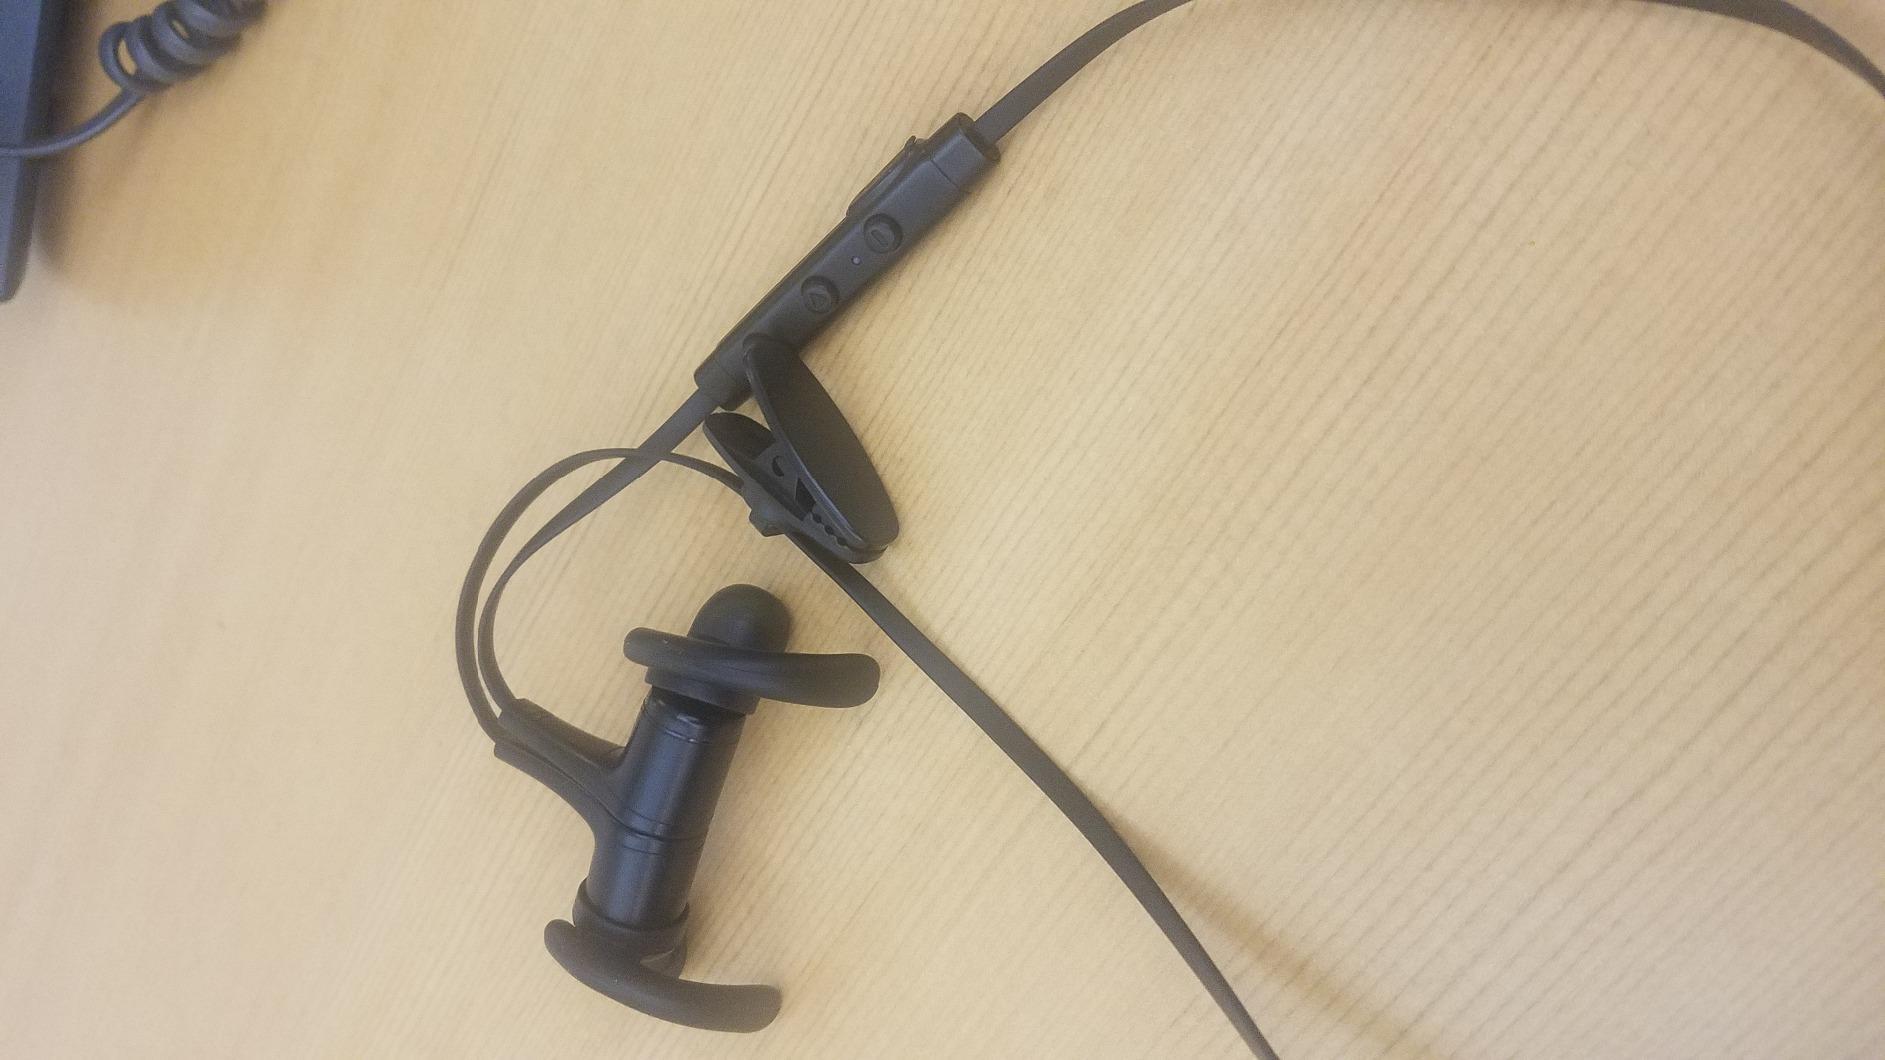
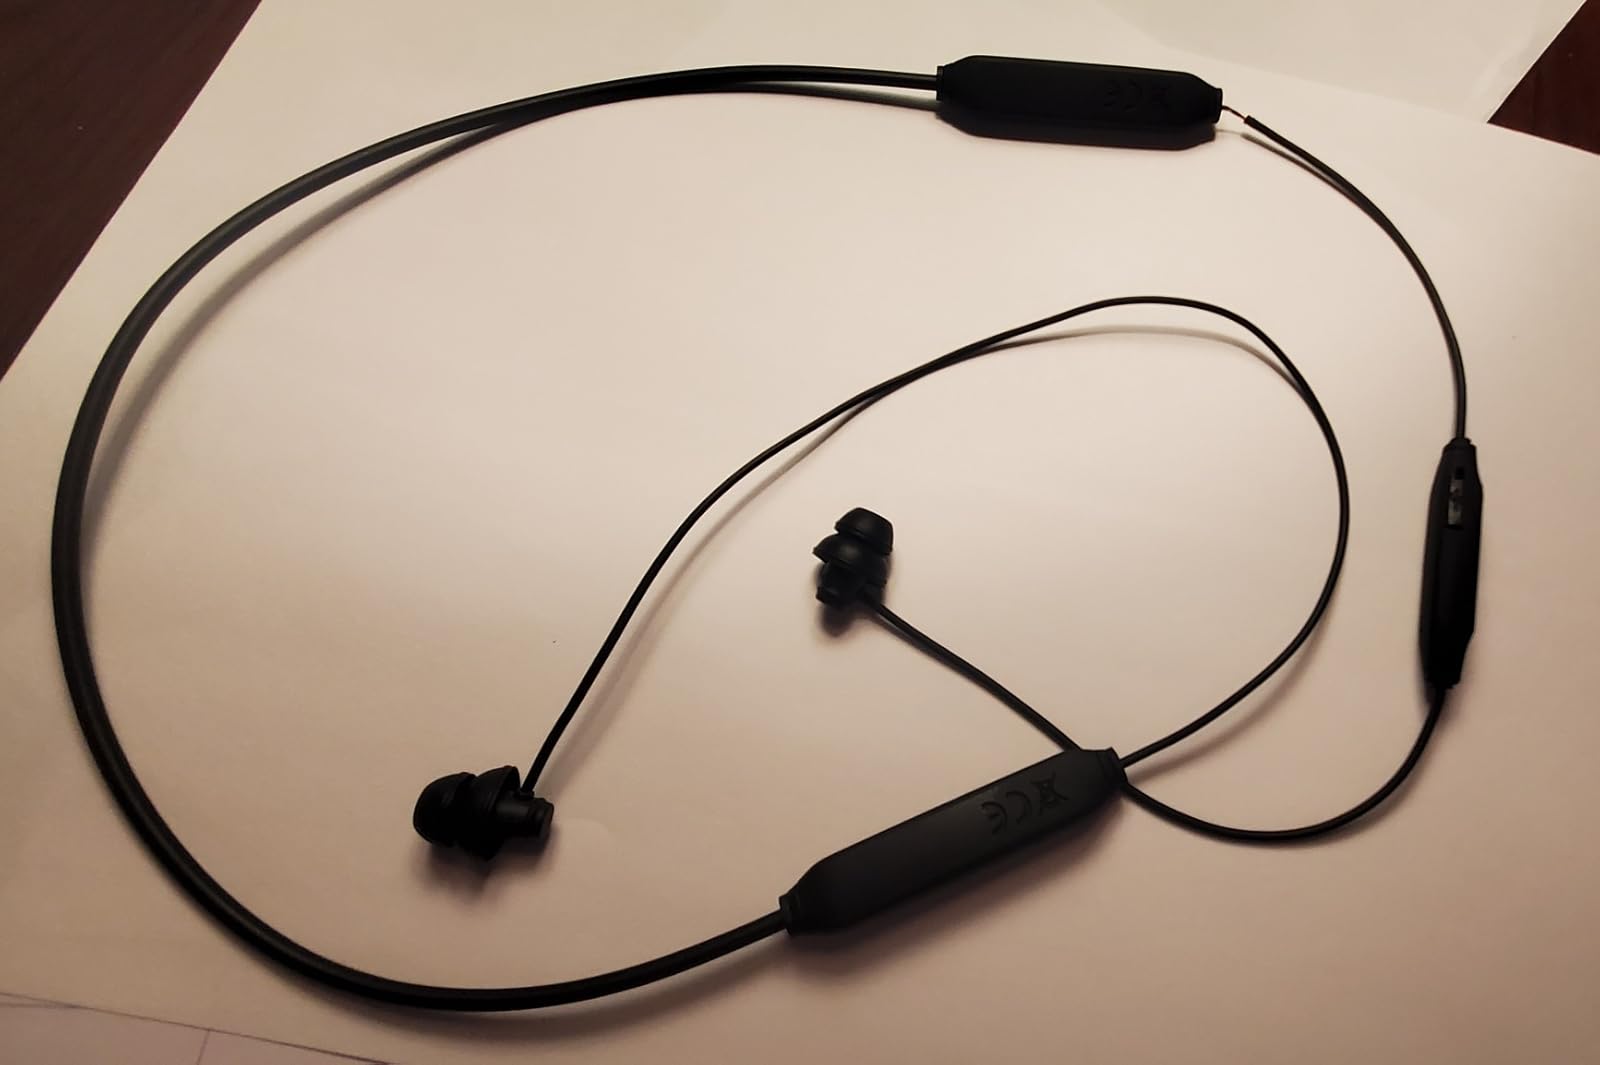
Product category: earbuds
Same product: no